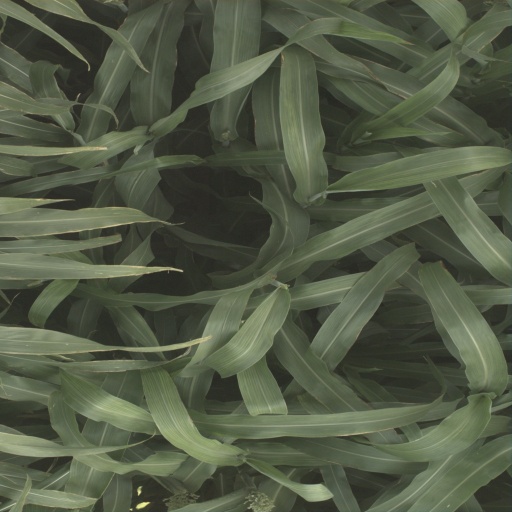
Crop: sorghum